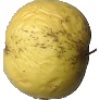
Label: Apple Golden 1